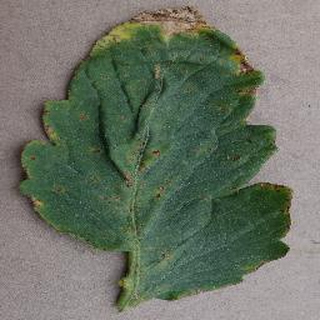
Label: tomato_bacterial_spot